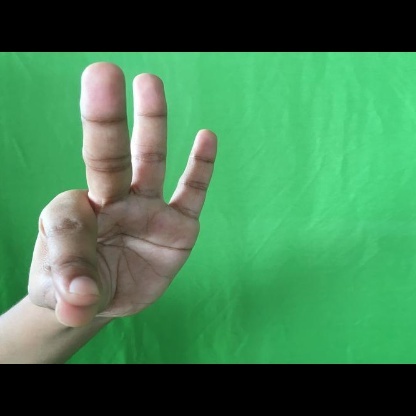
Mudra: Hamsasyam